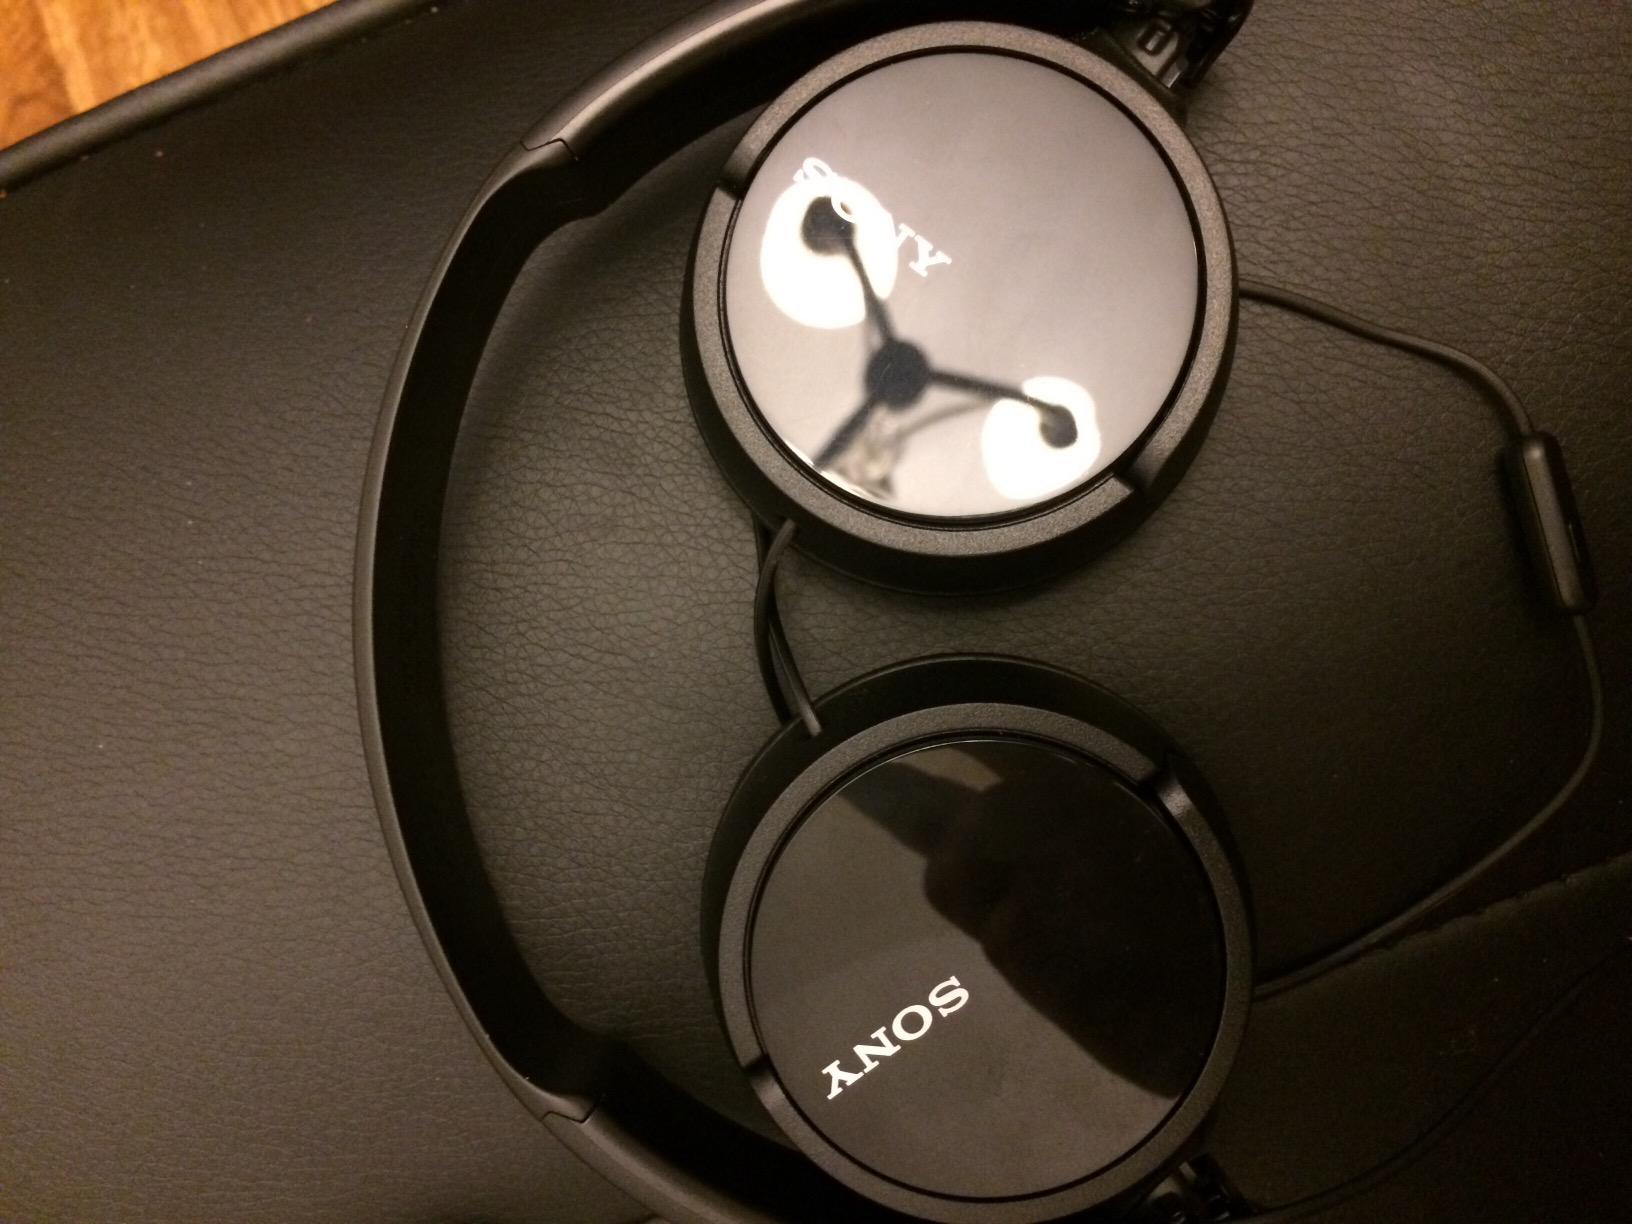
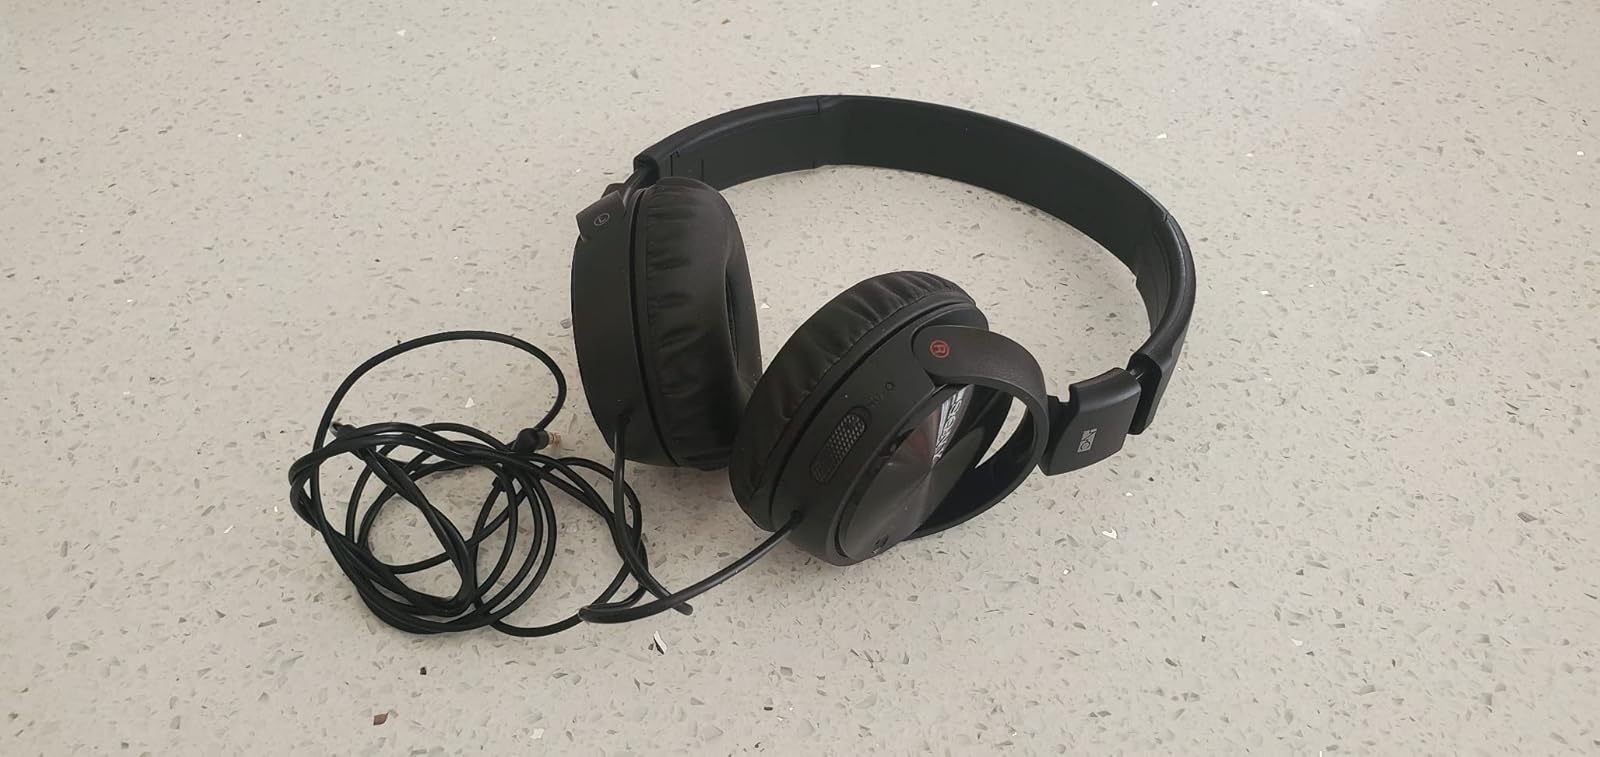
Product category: headphones
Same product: no